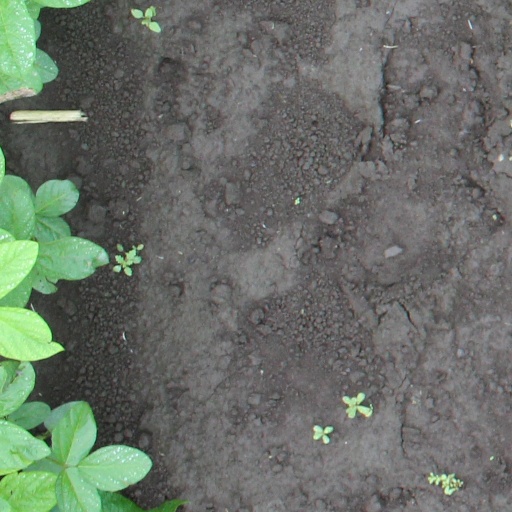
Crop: soybean